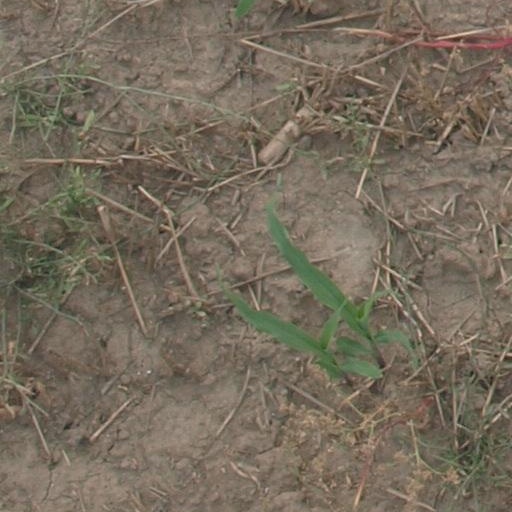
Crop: maize; corn